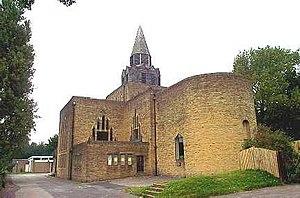
Plusieurs églises sont ou ont été dédiées à saint Wilfrid, évêque northumbrien de la fin du VIIᵉ siècle mort en 709 ou 710.